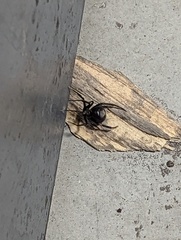
Species: Lactrodectus_hesperus